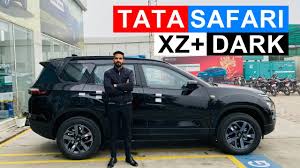
Label: noambulance